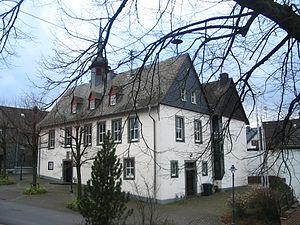
Uhler est une municipalité du Verbandsgemeinde Kastellaun, dans l'arrondissement de Rhin-Hunsrück, en Rhénanie-Palatinat, dans l'ouest de l'Allemagne.